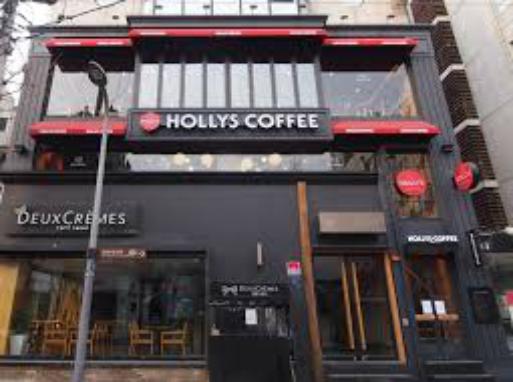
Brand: Hollys Coffee
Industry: Food